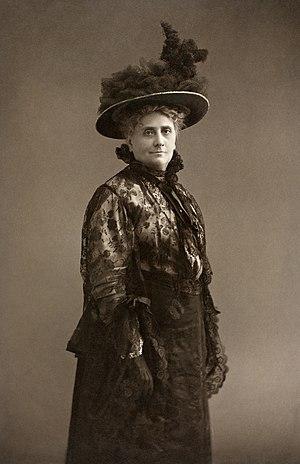
Gina Krog, née le 20 juin 1847 et morte le 14 avril 1916, est une professeure, une personnalité politique et une féministe norvégienne. Elle est une figure centrale du mouvement de libération des femmes en Norvège étant particulièrement investie dans les luttes pour l'obtention du droit à l'éducation ainsi que dans celui du droit de vote des femmes. Elle cofonde les organisations Kvindestemmeretsforeningen en 1885 puis l'Association nationale pour le droit de vote des femmes en 1897.